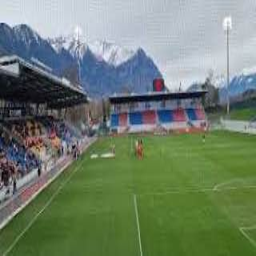
Rheinpark Stadium